Hungarian irredentism

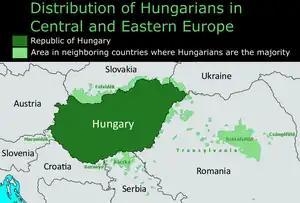
Areas with ethnic Hungarian majorities in the neighboring countries of Hungary, according to László Sebők.

During the Communist era, Marxist–Leninist ideology and Stalin's theory on nationalities considered nationalism to be a malady of a bourgeois capitalism. In Hungary, the minorities' question disappeared from the political agenda. Communist hegemony guaranteed a facade of inter-ethnic peace while failing to secure a lasting accommodation of minority interests in unitary states.